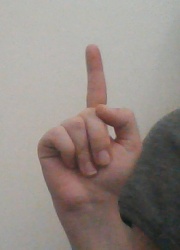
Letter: bb